Shaeffer Campbell Covered Bridge

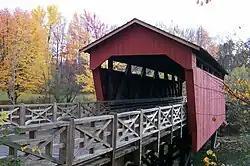
Shaeffer Campbell Covered Bridge in 2009.

The Shaeffer Campbell Covered Bridge is located on the College Pond on the campus of Ohio University Eastern Campus in St. Clairsville, Ohio.